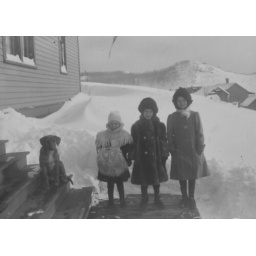
The girls are my grandmother (middle) and her two sisters outside their house in Wakefield, MI